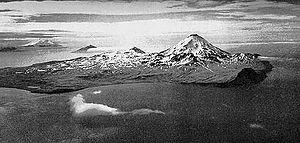
L'île Kanaga est une des îles Andreanof situées dans l'archipel des Aléoutiennes, en Alaska. L'île fait 48 kilomètres de longueur et 10 kilomètres de largeur pour une superficie de 369 km², faisant d'elle la 42ᵉ île la plus vaste des États-Unis. Son point culminant est le Kanaga, un volcan de 1 307 mètres d'altitude.